Skirmish Paintball

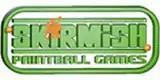
Skirmish Paintball Official Logo (2010)

Skirmish Paintball is a paintball arena company in the United Kingdom, Ireland, and Australia. Paintball venues operated under the Skirmish trademark are privately owned.